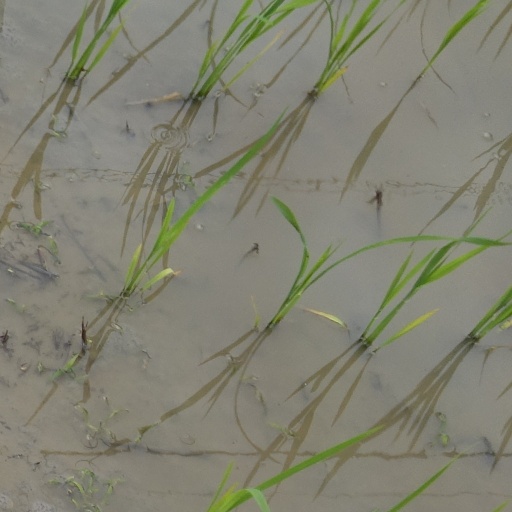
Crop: rice